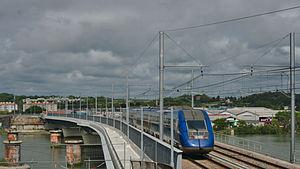
Le Ter Bayonne - Hendaye assuré par l'automotrice Z 21614 franchit le nouveau pont sur l'Adour.
Le pont Charles-Vaillant est un pont ferroviaire traversant l'Adour à Bayonne. Il est situé à proximité de l’ancien viaduc ferroviaire, appelé localement « pont Eiffel », qui franchissait l’Adour depuis 1862. Ce nouvel ouvrage conçu par l'architecte Alain Spielmann a été mis partiellement en service en mars 2013, et complètement fin 2013 ou début 2014. Le conseil municipal de Bayonne a décidé de le nommer Charles-Vaillant en 2016, ce qui a été effectif en 2017.